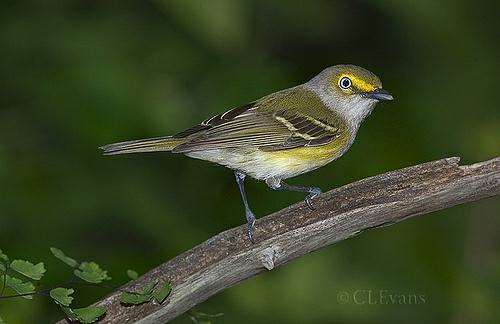
A photo of a white eyed vireo